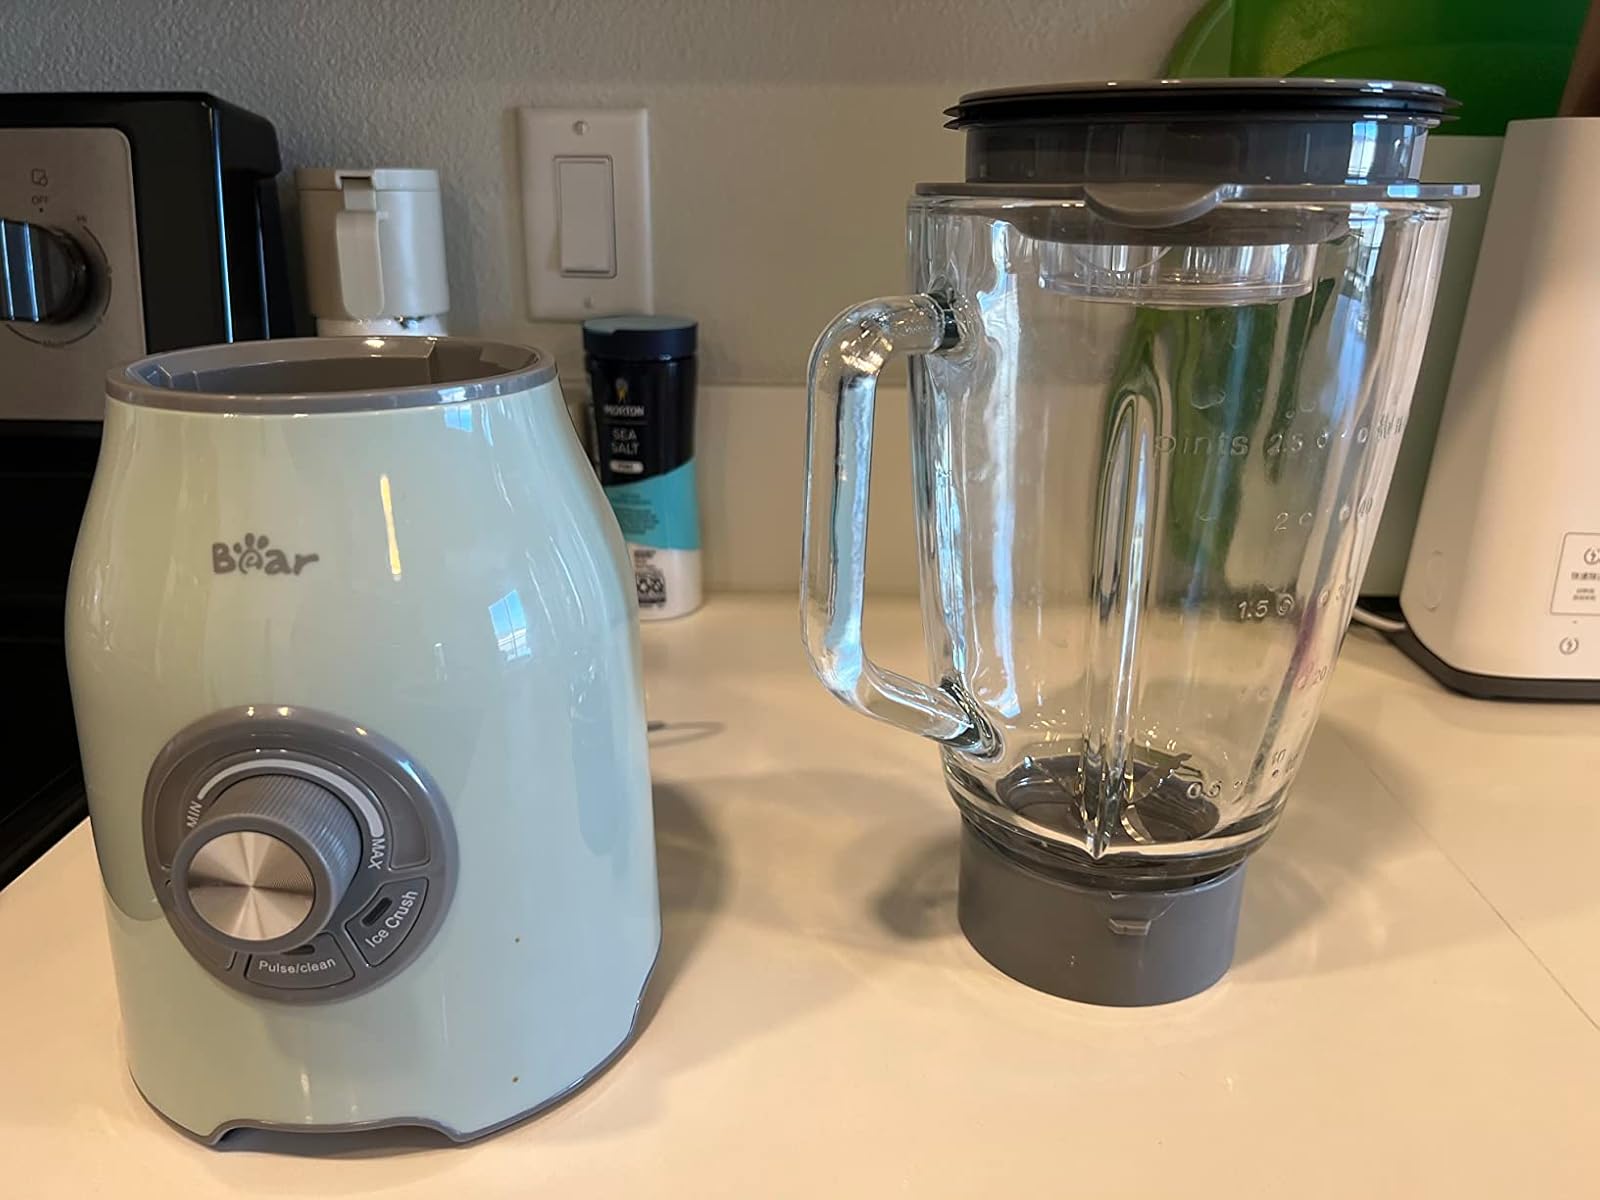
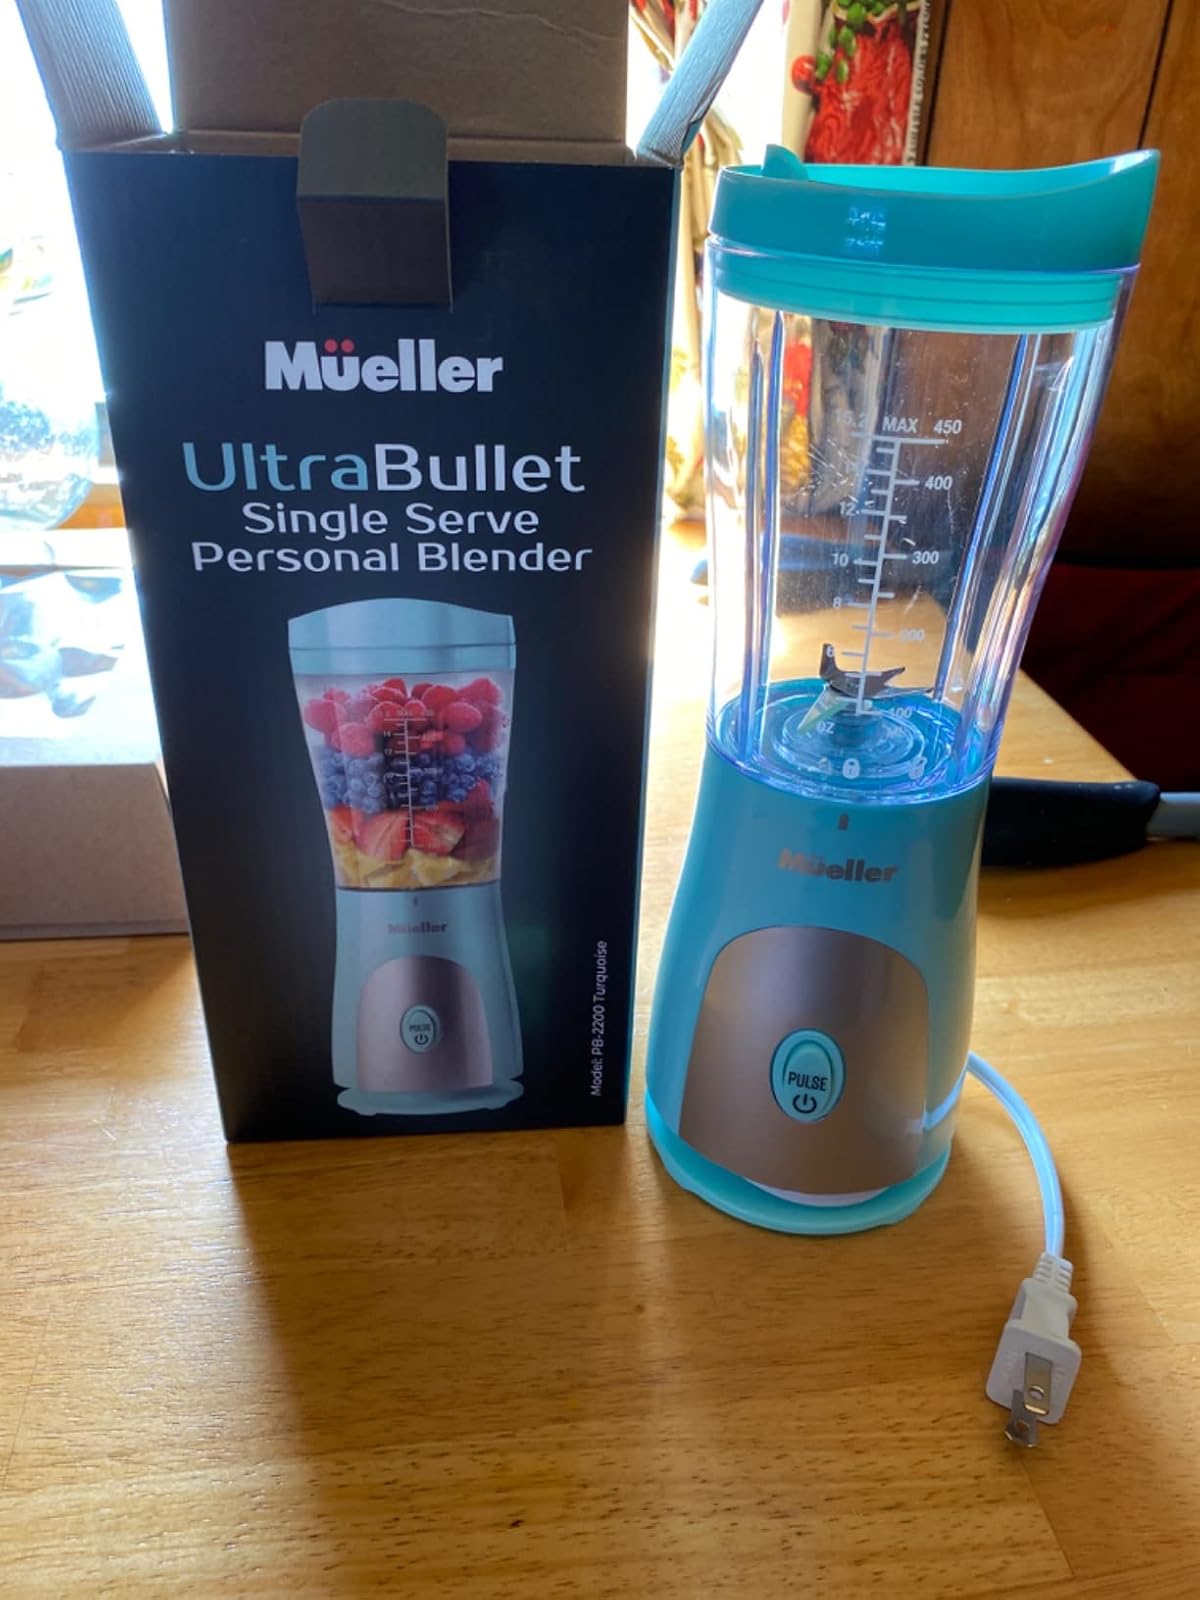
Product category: items_blender
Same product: no